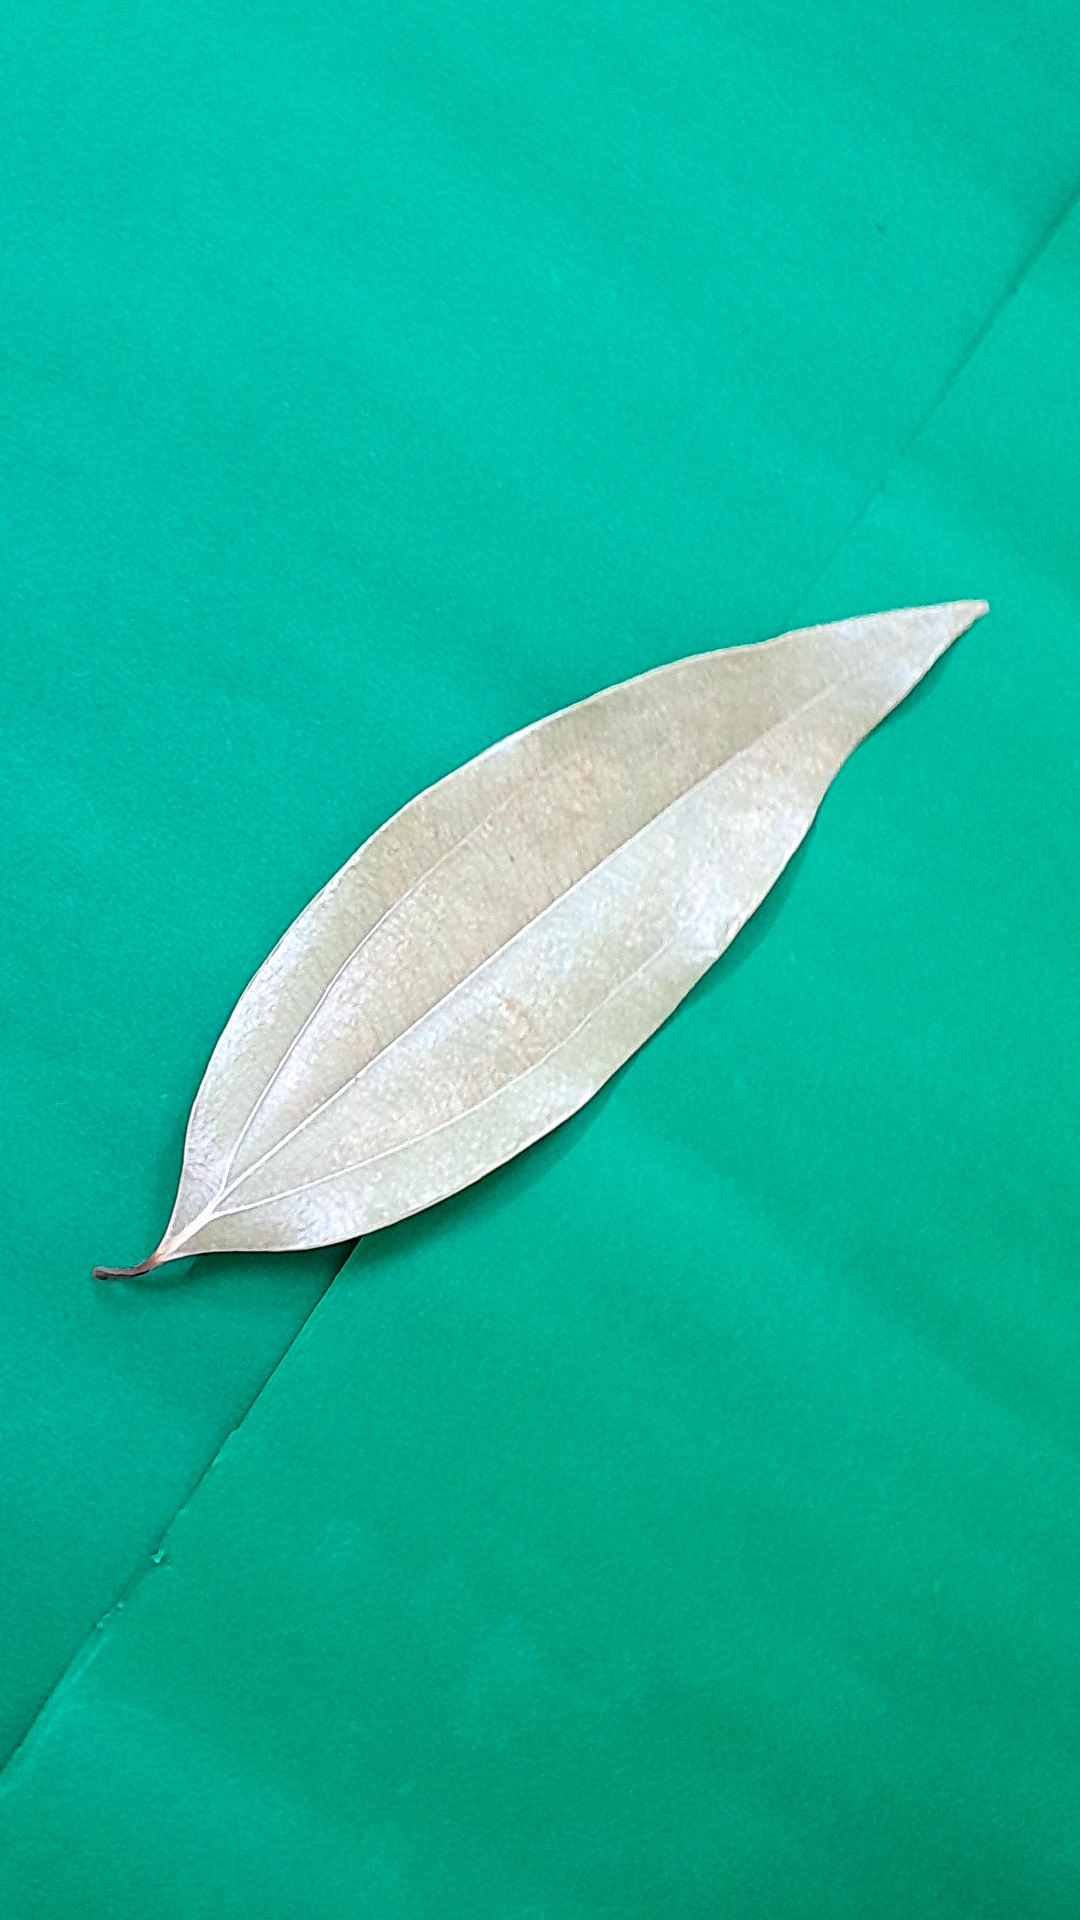
Label: Dry Leaf